Chao Lake

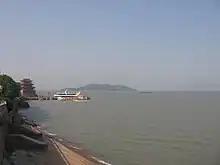
View of Mushan Island from the north shore

For government authorities, cleanup of the lake has been a top priority. The Chinese government borrowed from the Asian Development Bank a $250 million loan in 2011 to fund "investments in traditional environmental infrastructure, such as sewerage networks, wastewater treatment plants, and solid waste management" along with policy changes like discouraging use of chemical fertilizer among area farmers. According to an ADB press release in 2015, the program to clean up the lake has been successful based on "strong and consistent political leadership, integrated planning and analysis, effective management structures, and financial engineering."